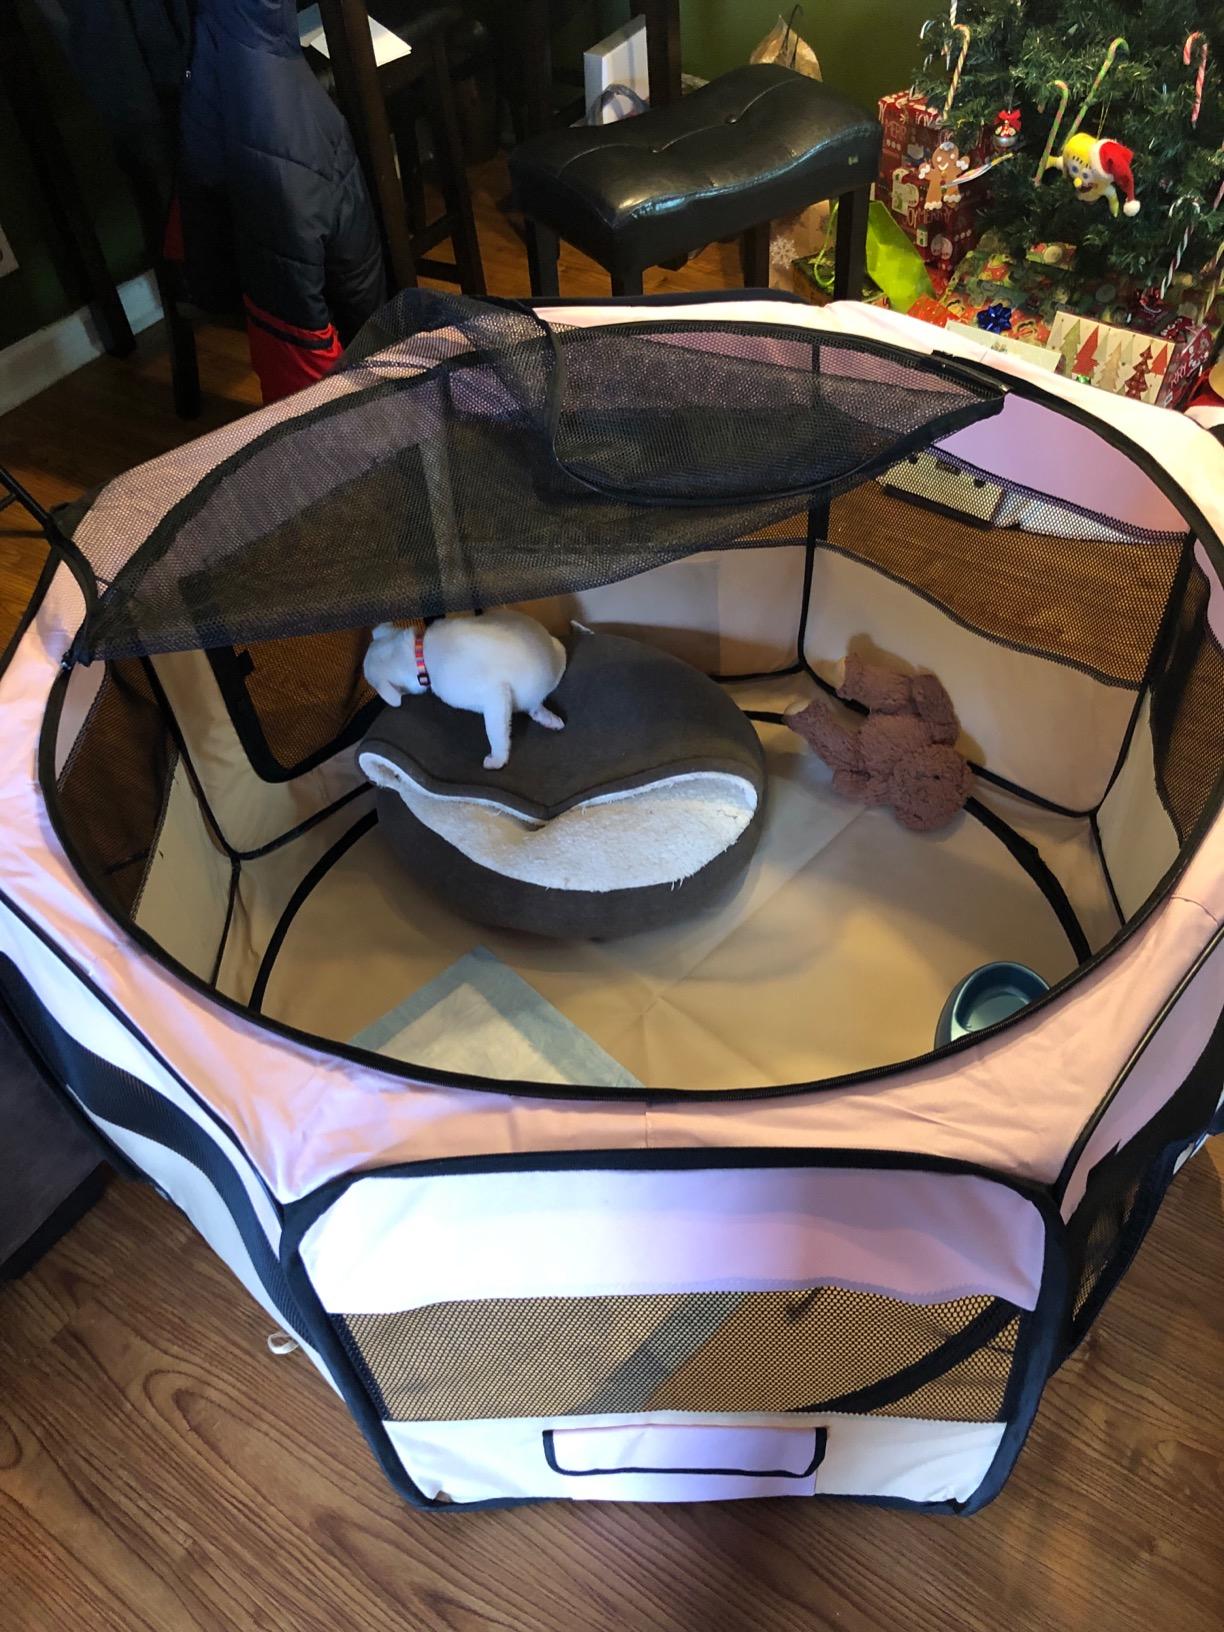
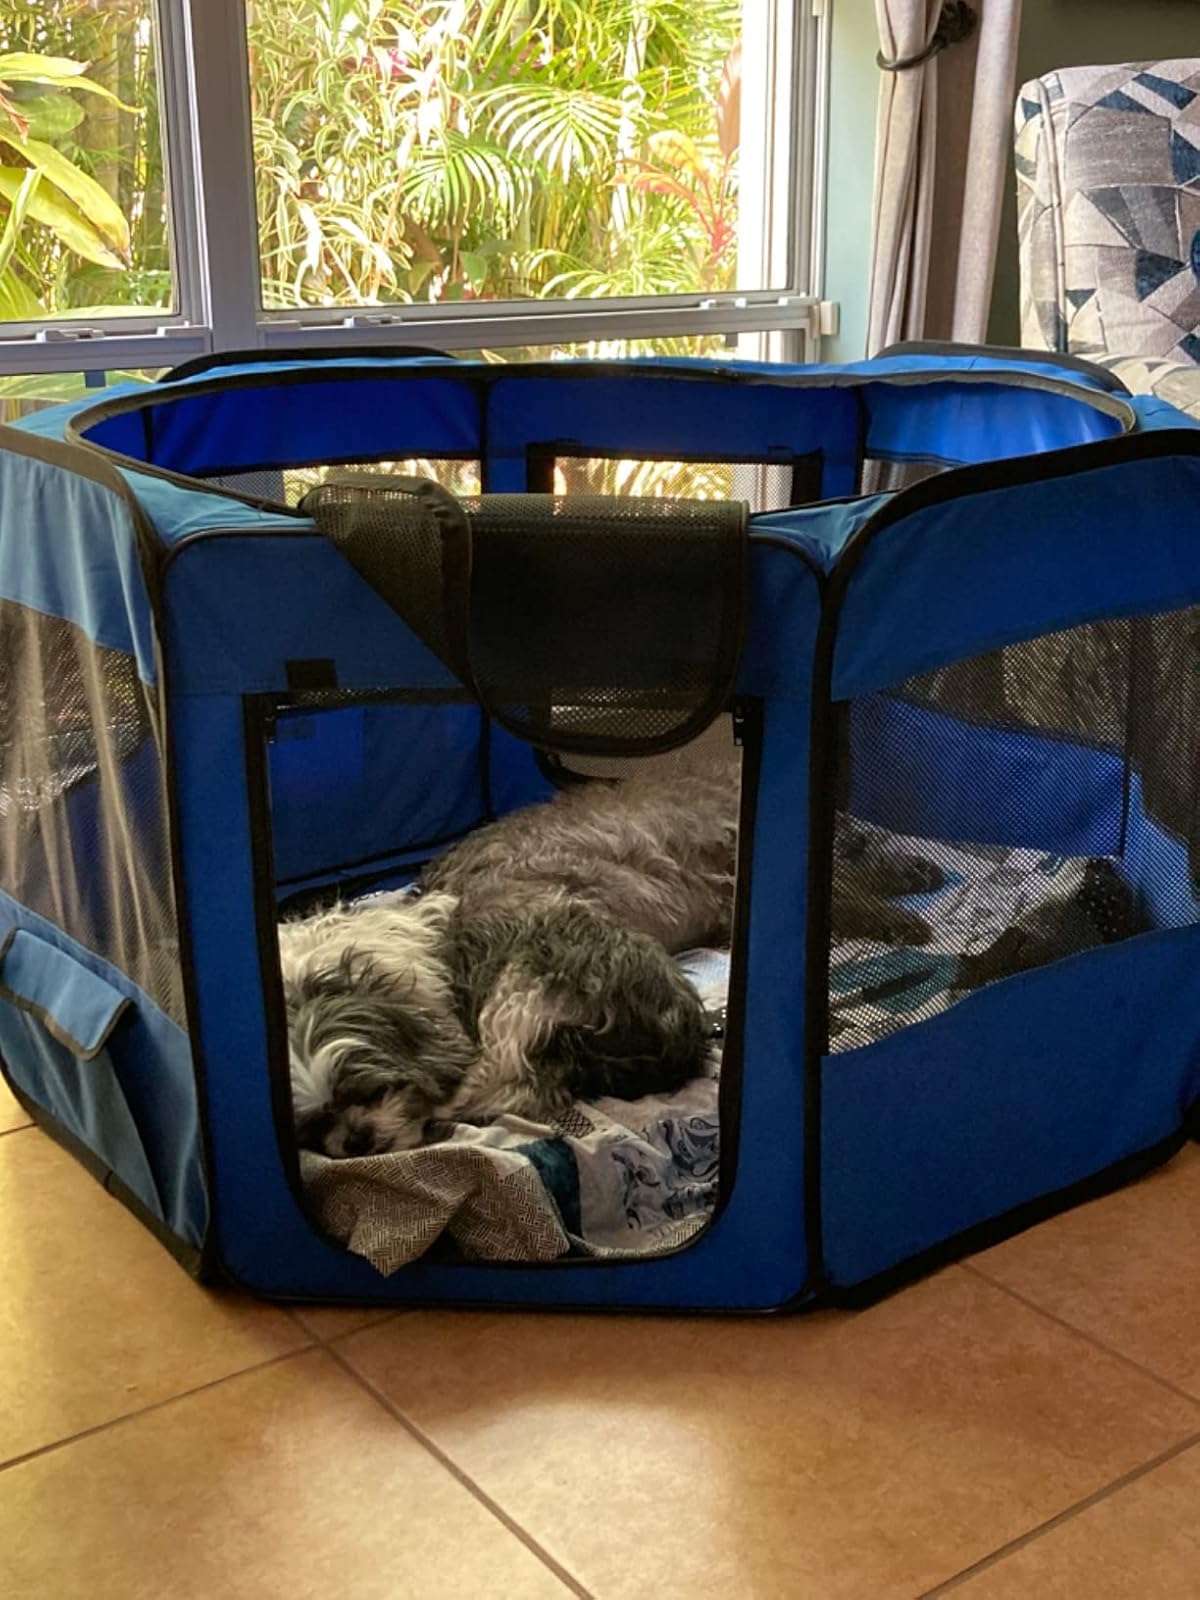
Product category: items_kennel
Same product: no